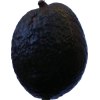
Label: black_avocado